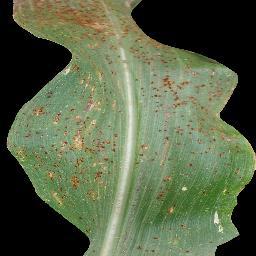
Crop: corn
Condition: (maize)_common_rust